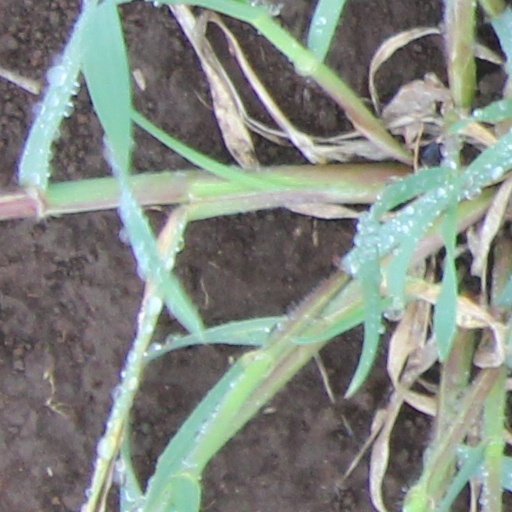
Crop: wheat